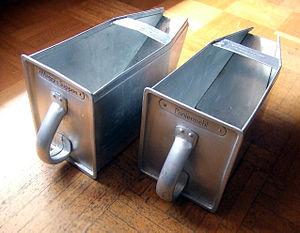
La cuisine de Francfort fut un jalon de l'architecture domestique, considérée comme la pionnière des cuisines équipées modernes parce que, pour la première fois, une cuisine était conçue suivant un concept global, dessinée pour rendre efficaces les tâches ménagères, tout en étant bon marché. Elle fut conçue en 1926 par l'architecte autrichienne Margarete Schütte-Lihotzky pour le projet d'habitat social Römerstadt à Francfort-sur-le-Main, édifié par l'architecte Ernst May. Quelque 10 000 unités de cette cuisine furent construites à la fin des années 1920 à Francfort.